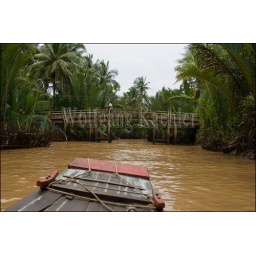
Vietnam, near saigon (Ho chi minh city), mekong river delta, nipa palm trees, boat